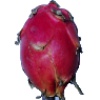
Label: Pitahaya Red 1